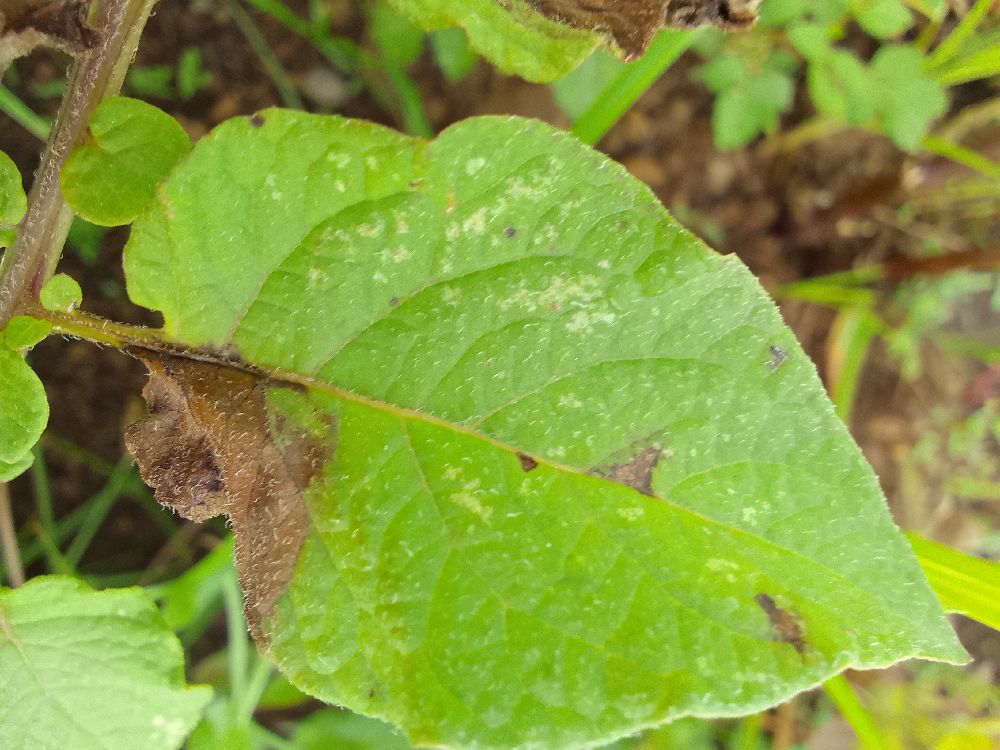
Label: Late blight